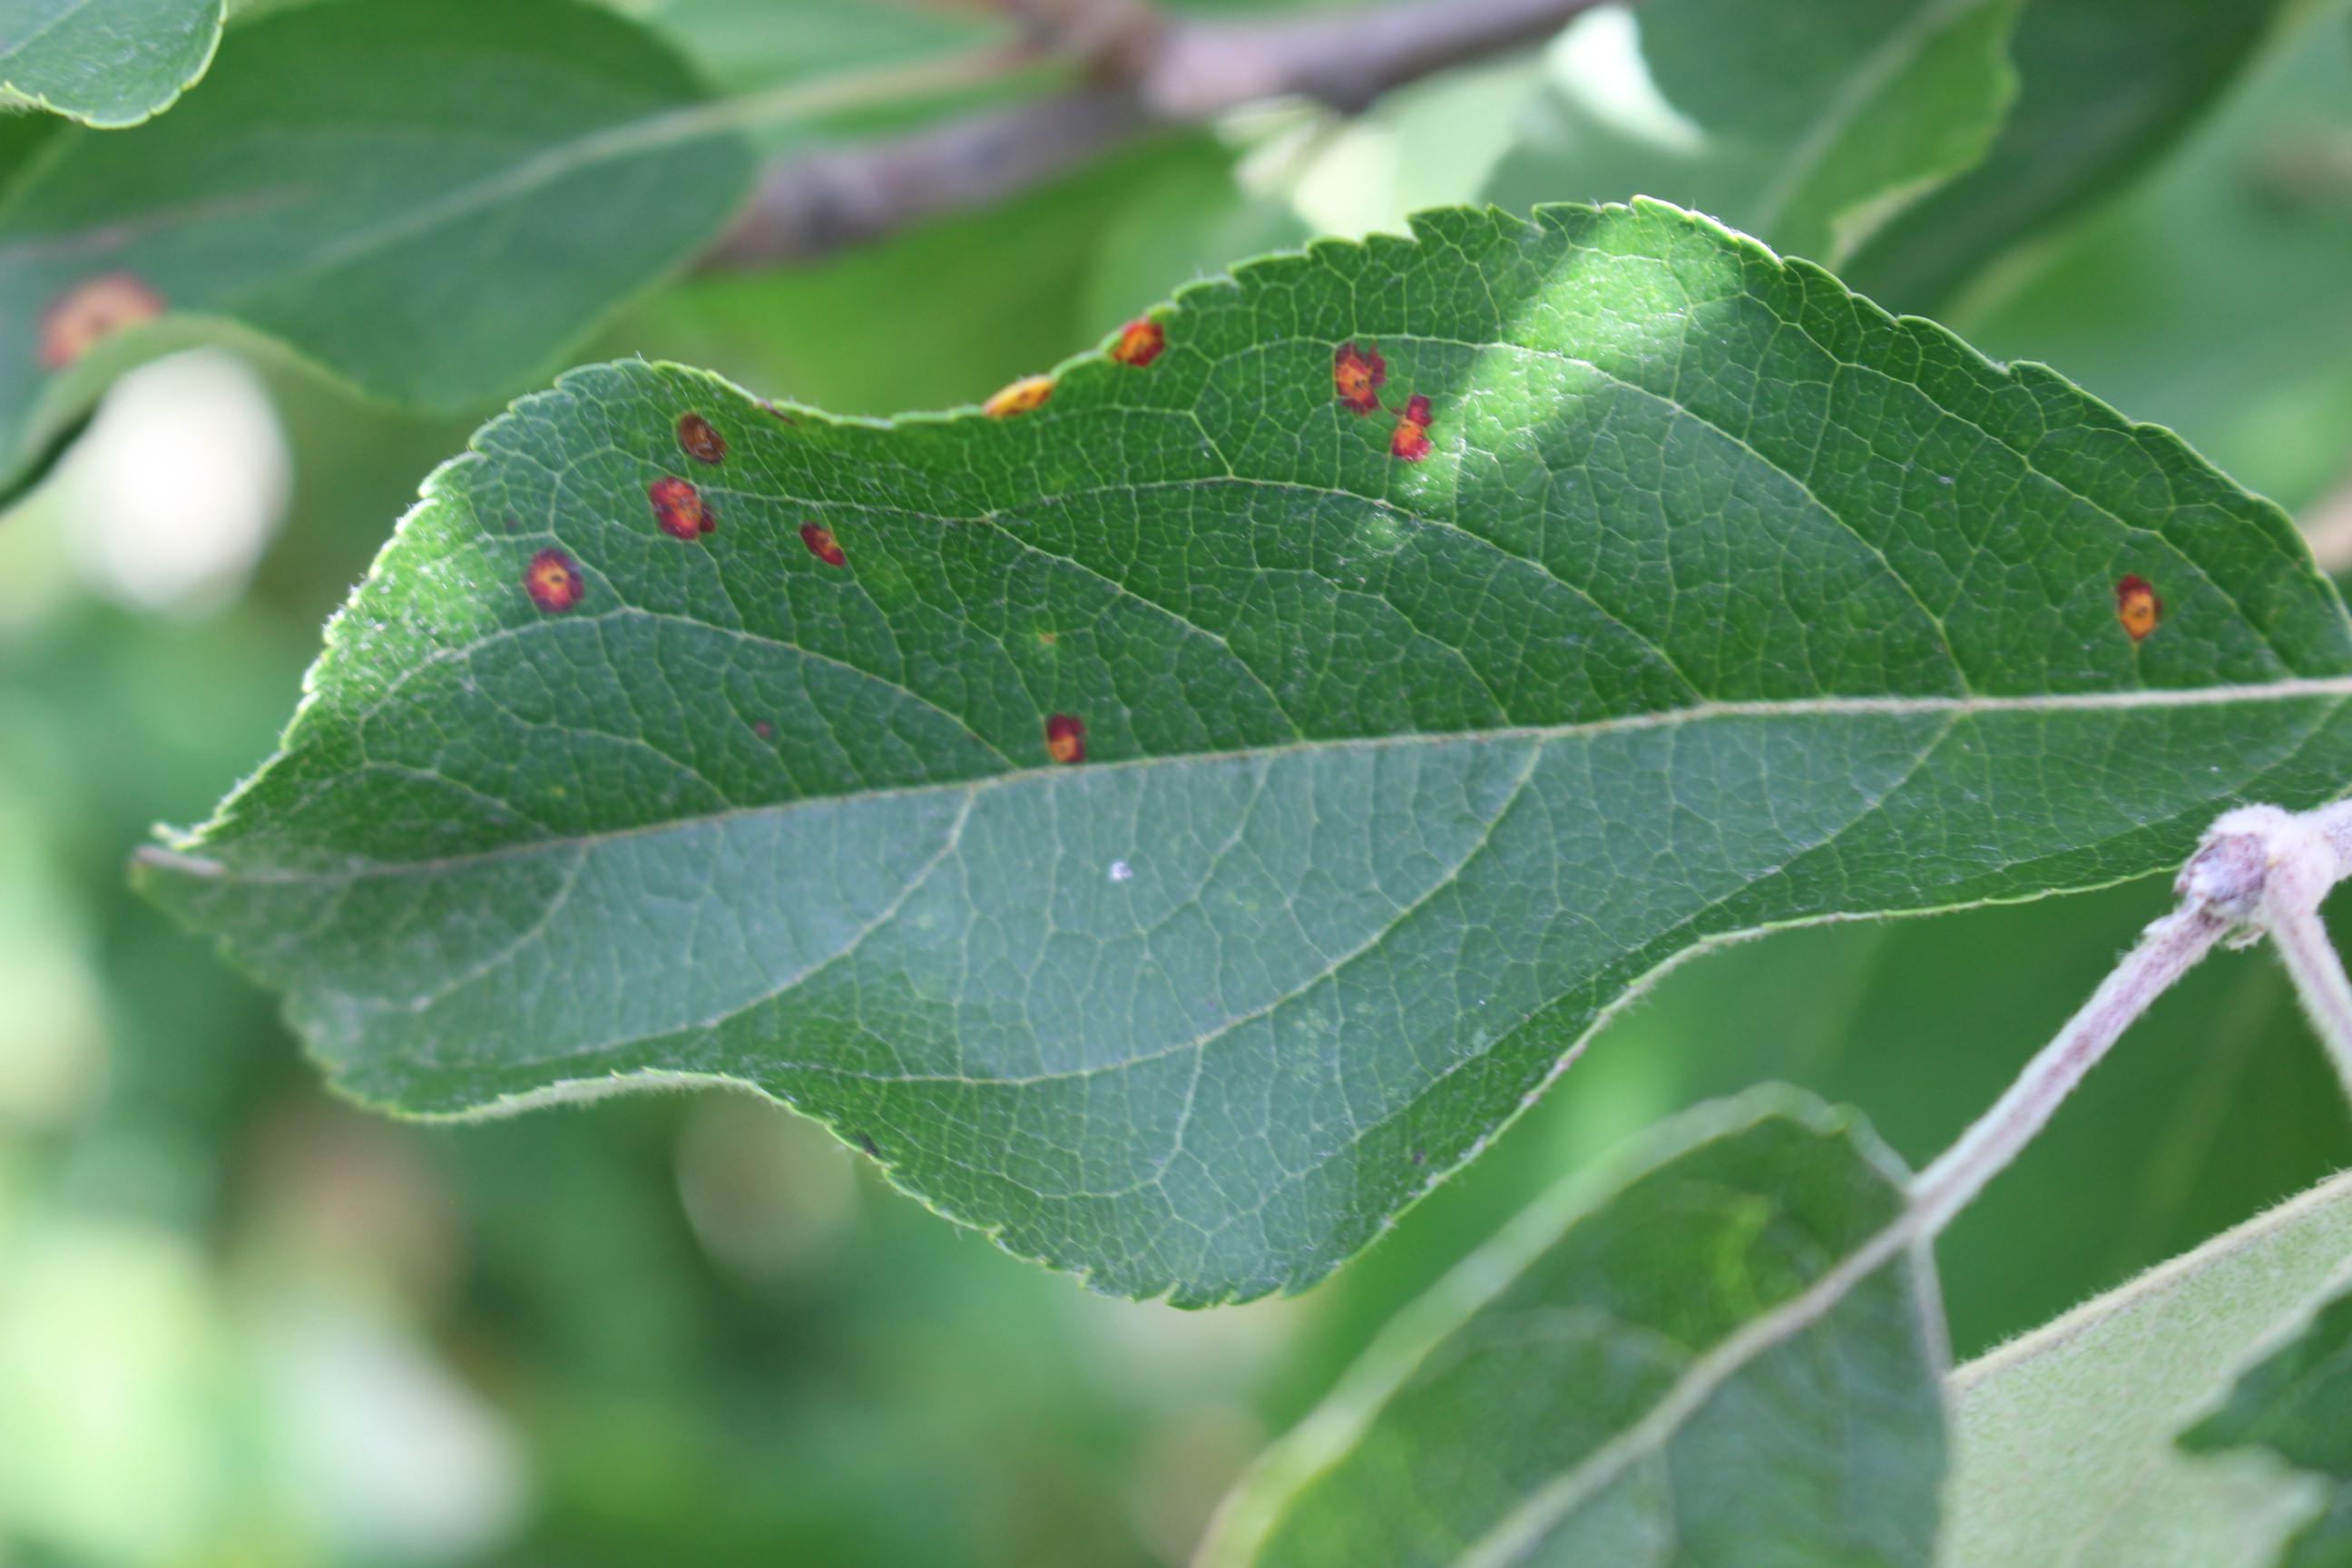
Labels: rust